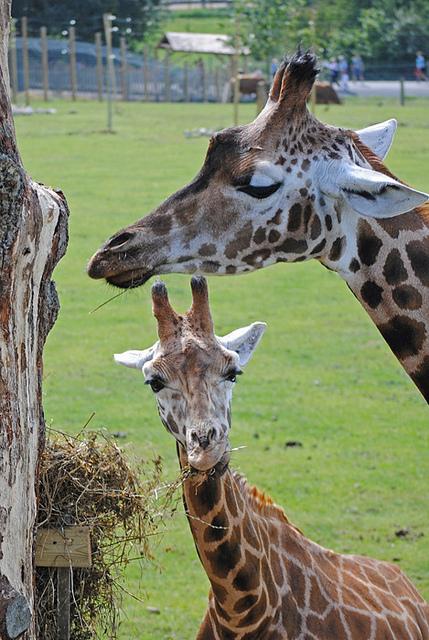
Two giraffes eating hay with one looking at camera.